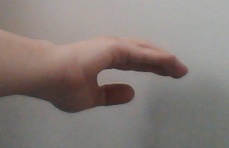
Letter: jeem